Kandiyanallur

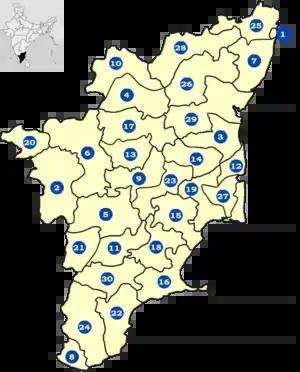
Districts of Tamil Nadu

Kandiyanallur is a village located south west of Chennai in Tamil Nadu, India. It is a part of Vandavasi Taluk in the district of Thiruvannamalai. According to the 2011 Government of India Census data, there are a total of 79 families residing in the village. The population is 270 of which 138 are male and 132 are female. The village is administrated by an elected Sarpanch. The primary occupation of the villagers is Agriculture.